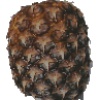
Label: pineapple